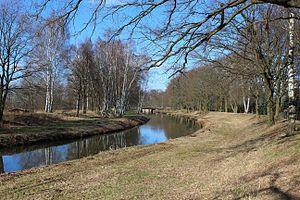
Le Pulsnitz est un affluent de la rive gauche de l’Elster Noire dans les Länder de Saxe et du Brandebourg. Il prend sa source à Ohorn sur le versant ouest du Tanneberg et traverse les villes de Pulsnitz, Königsbrück, Ortrand et Elsterwerda.